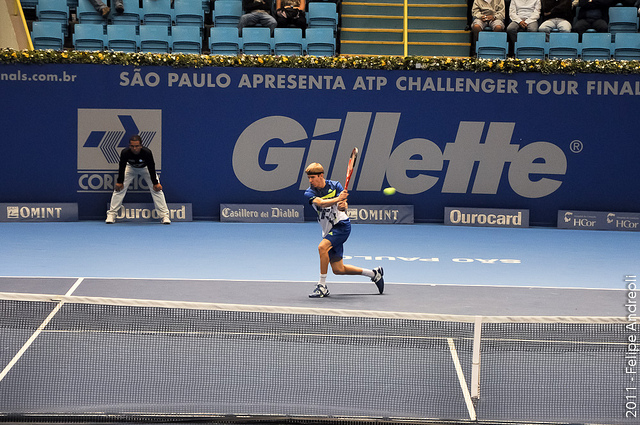
hình ảnh của người đàn ông đang đứng trên sân tennis